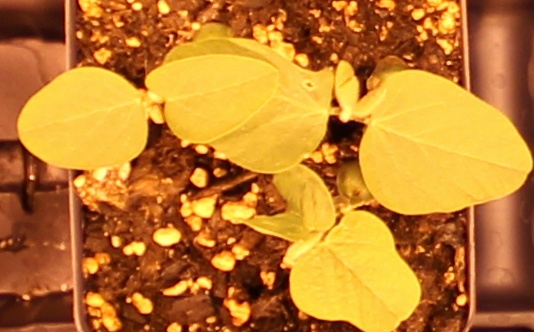
Label: Soybean